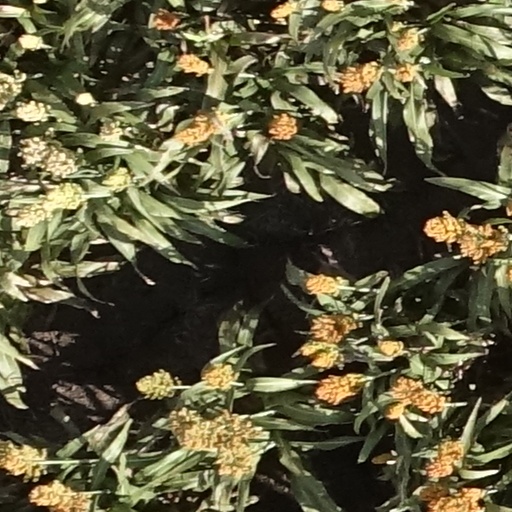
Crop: sorghum